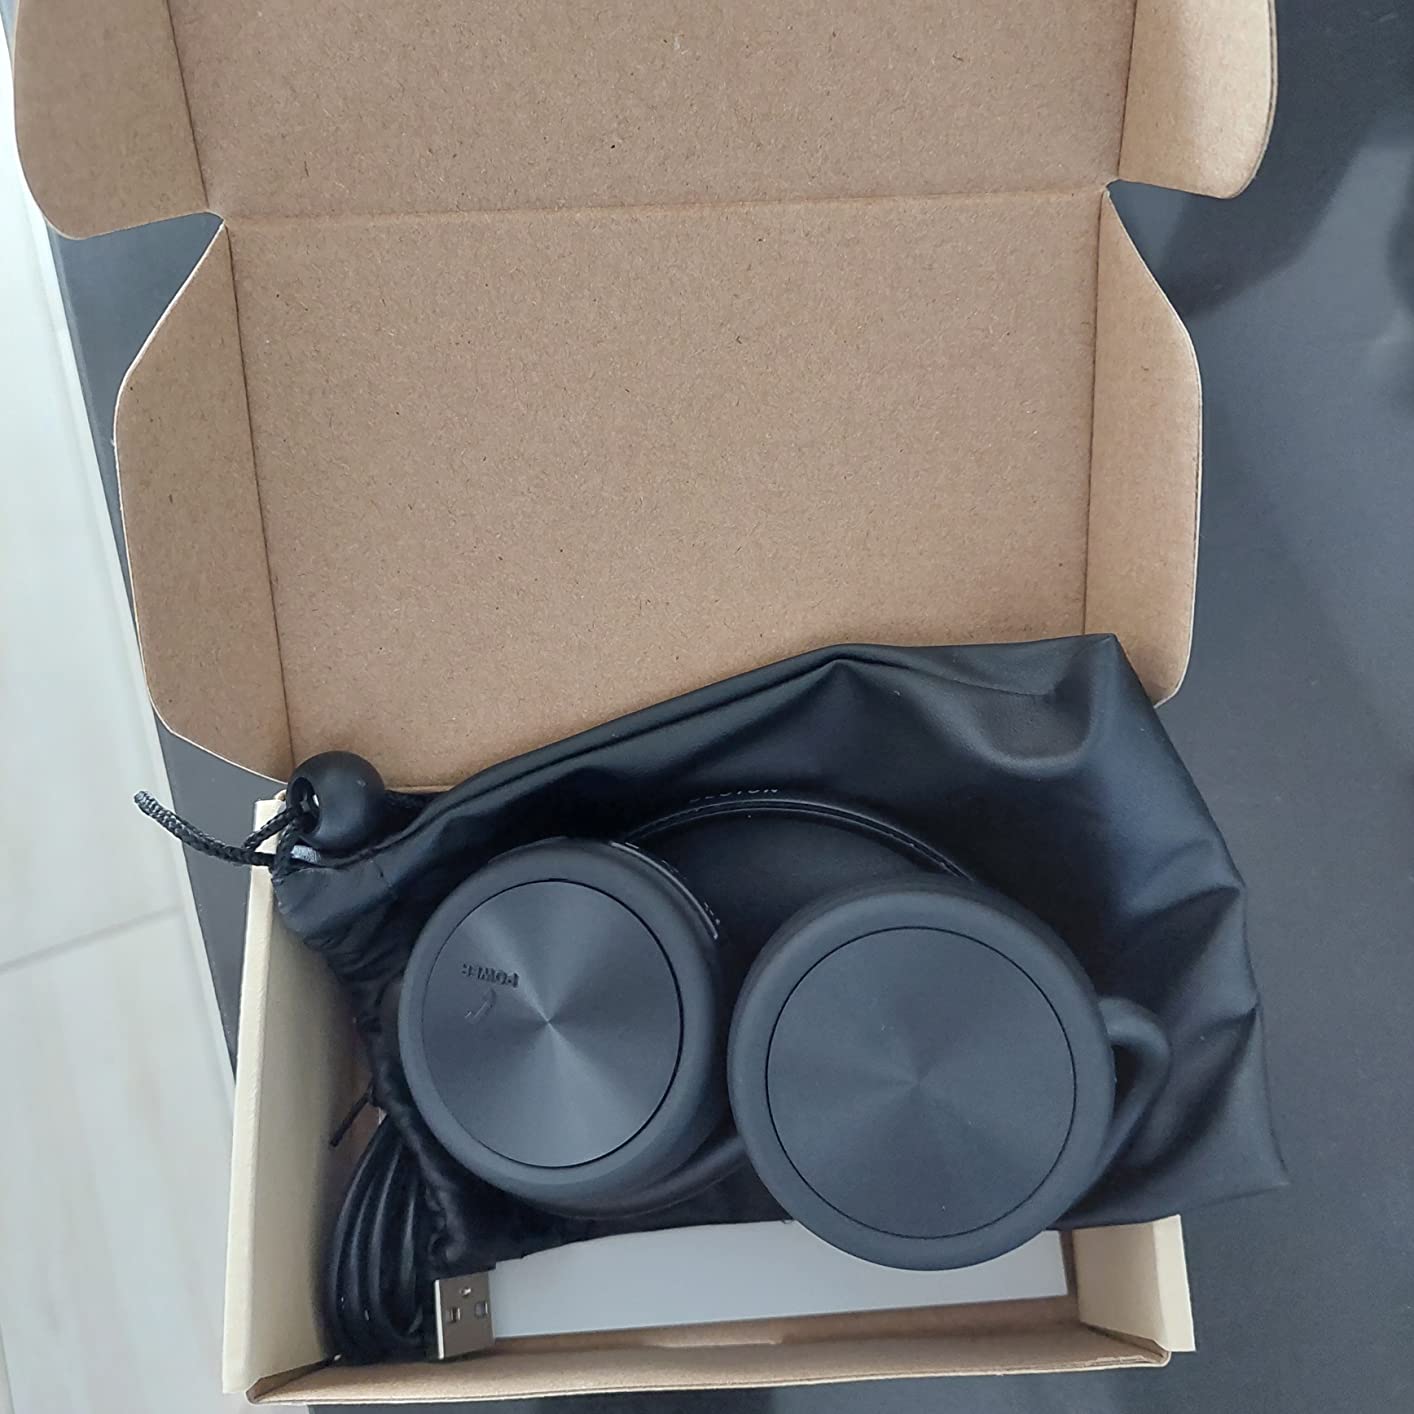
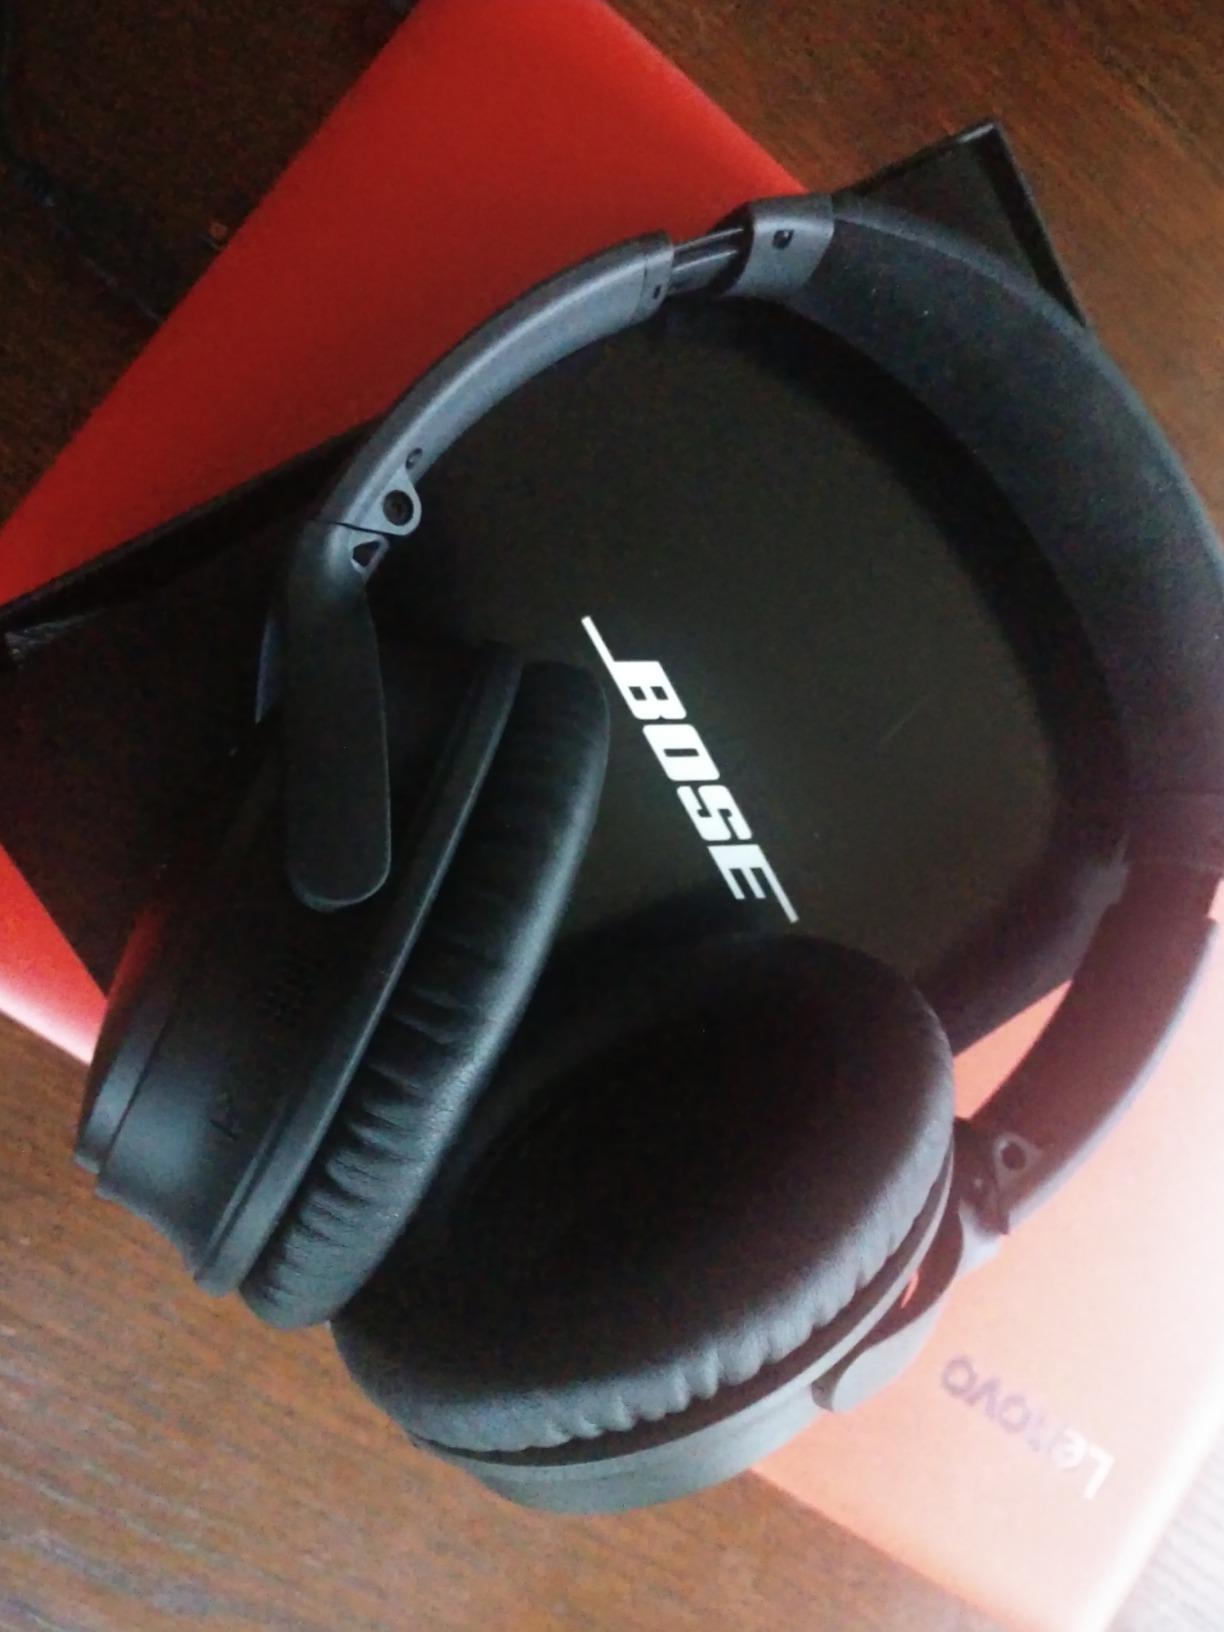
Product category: headphones
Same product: no